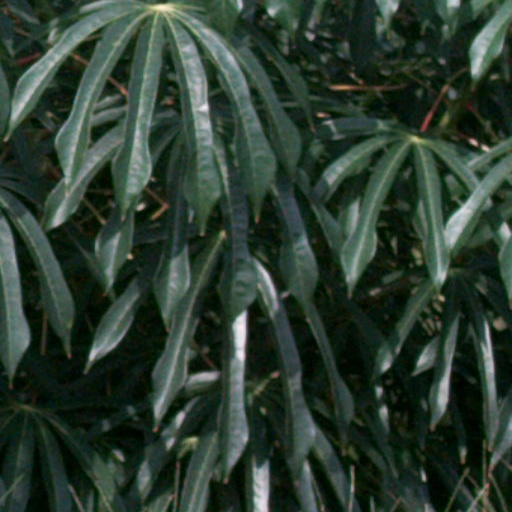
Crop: cassava